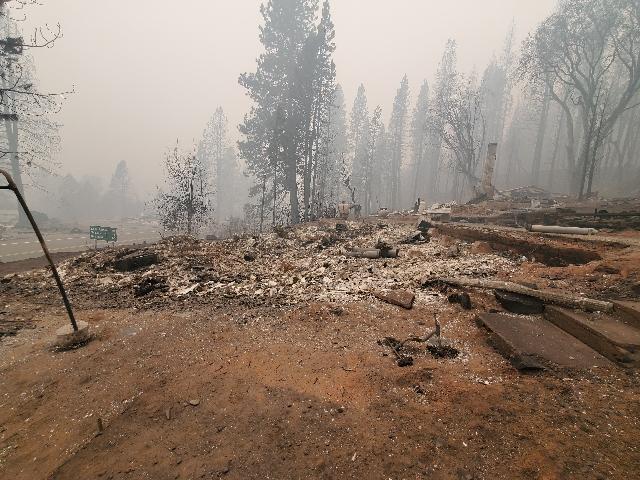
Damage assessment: destroyed